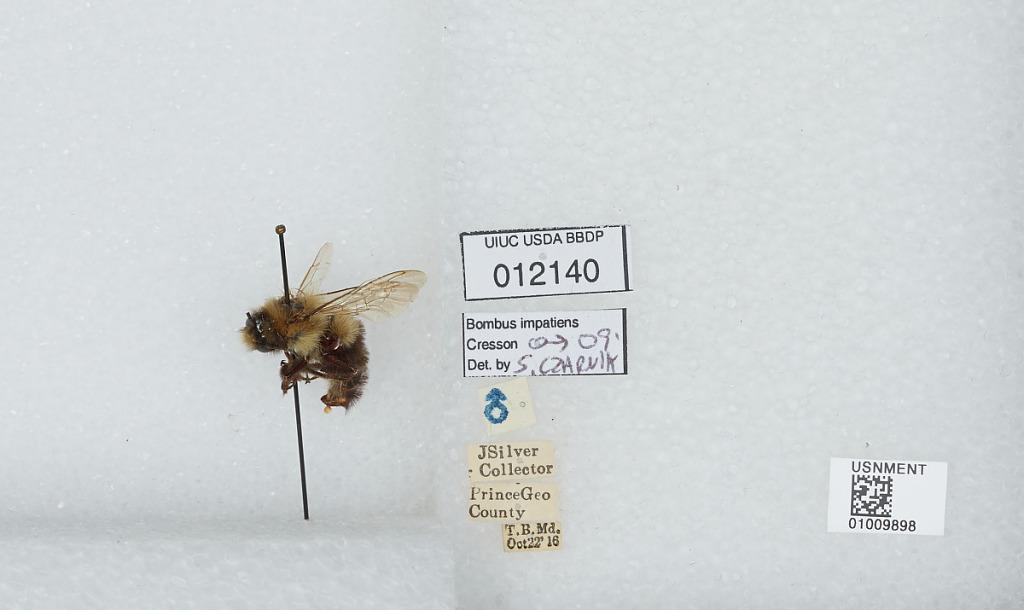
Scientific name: Bombus (Pyrobombus) impatiens Cresson
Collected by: J. Silver
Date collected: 1916-10-22
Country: United States
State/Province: Maryland
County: Prince George's
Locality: T.B.
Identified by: Czarnik, S.